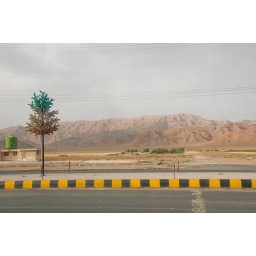
&amp;quot;Tree&amp;quot; by the desert road side. (bus window photo again)